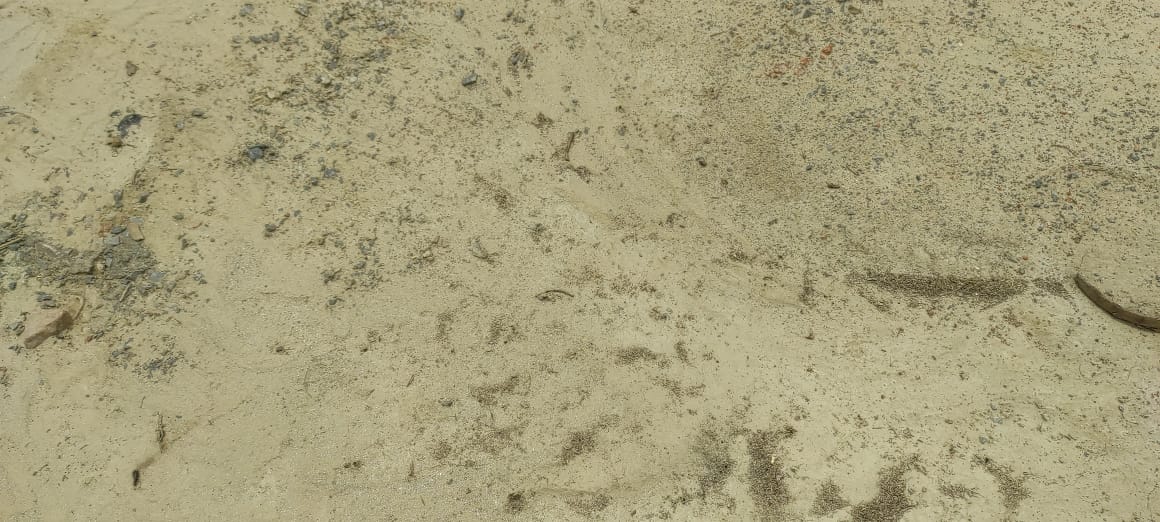
Soil type: Alluvial soil